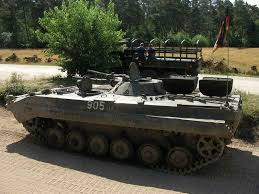
Label: BMP